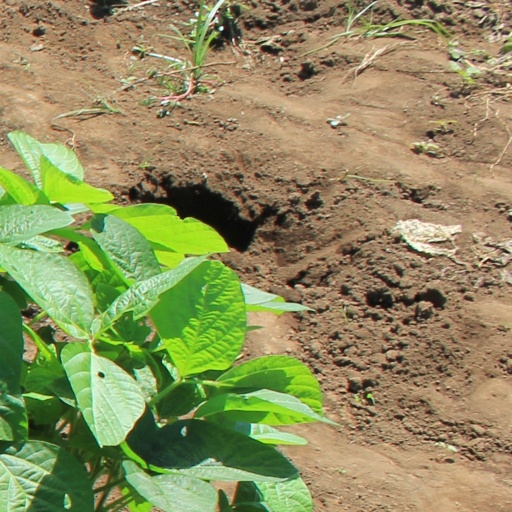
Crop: soybean